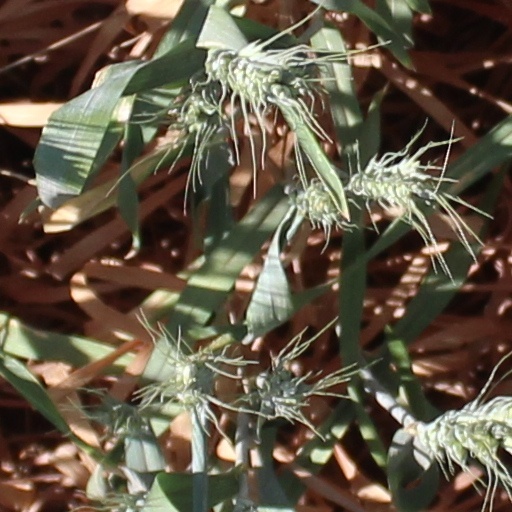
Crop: wheat